Those Who Judge

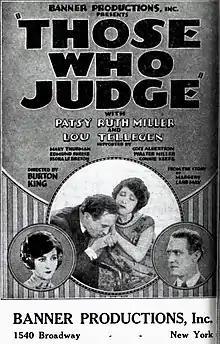
Advertisement

Those Who Judge is a 1924 American silent drama film directed by Burton L. King and starring Patsy Ruth Miller, Lou Tellegen, and Mary Thurman.